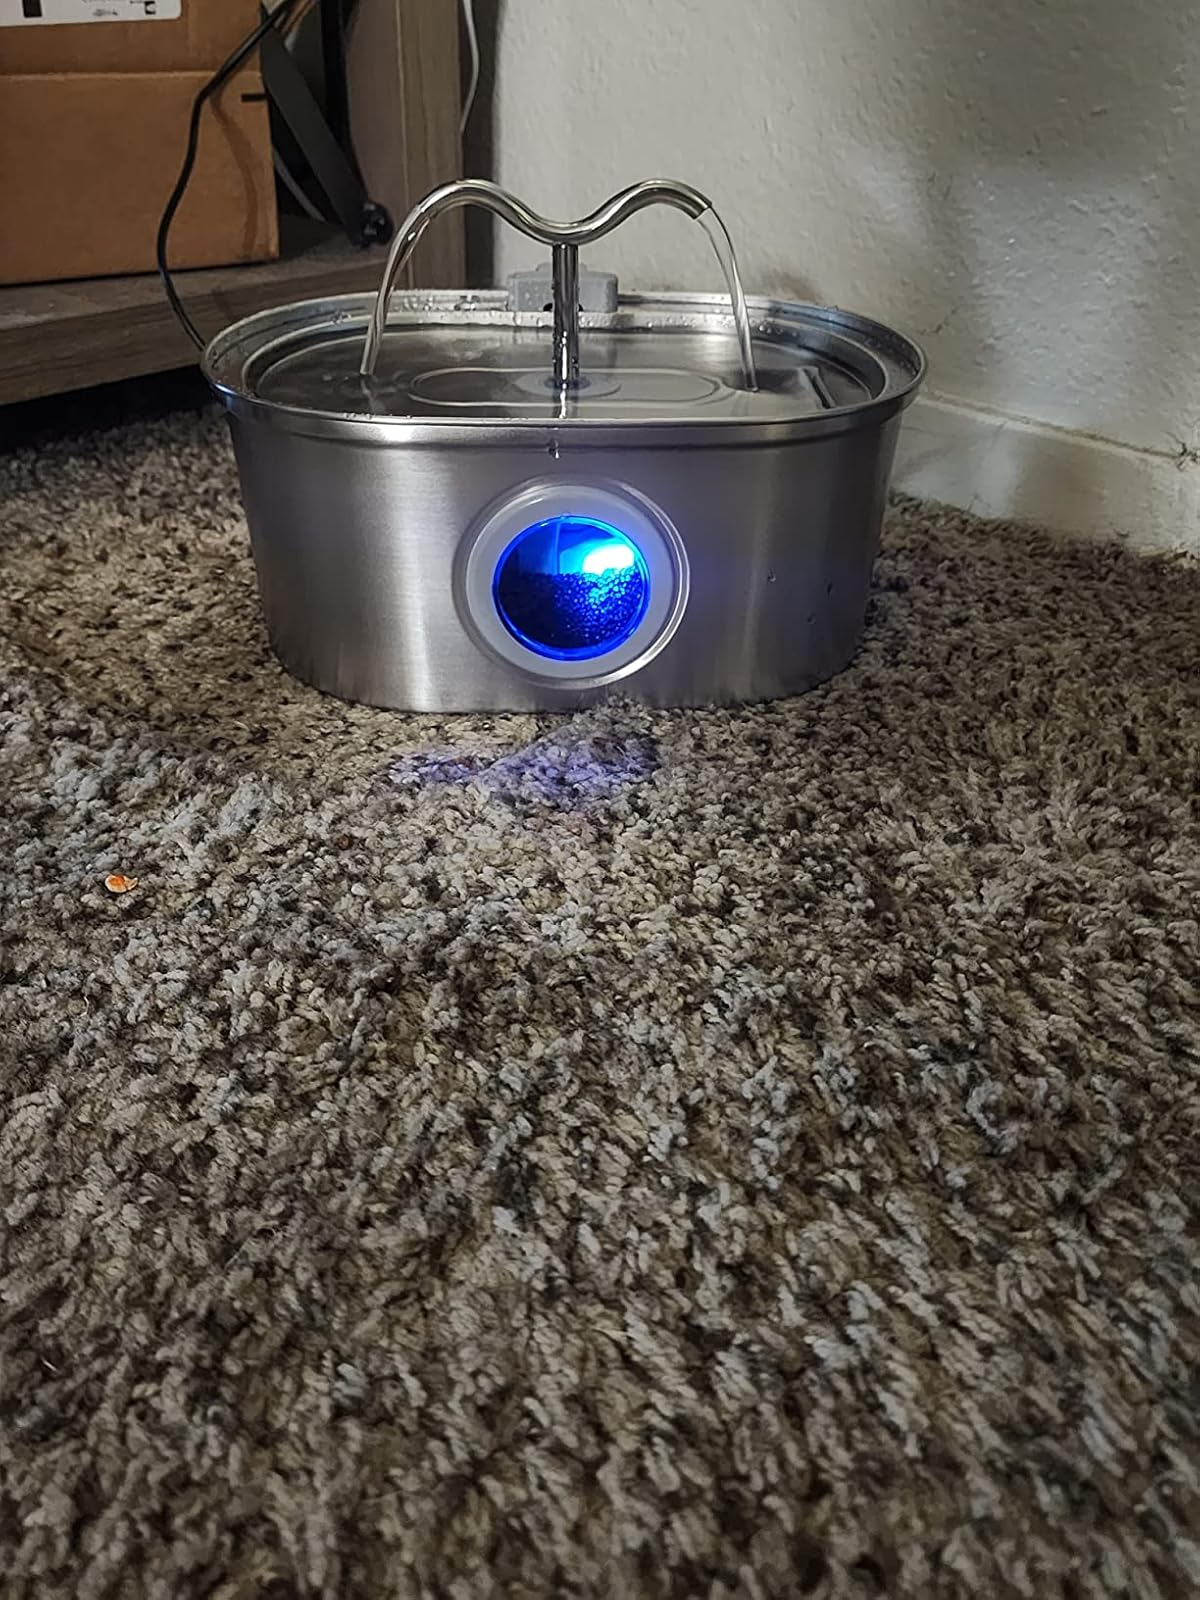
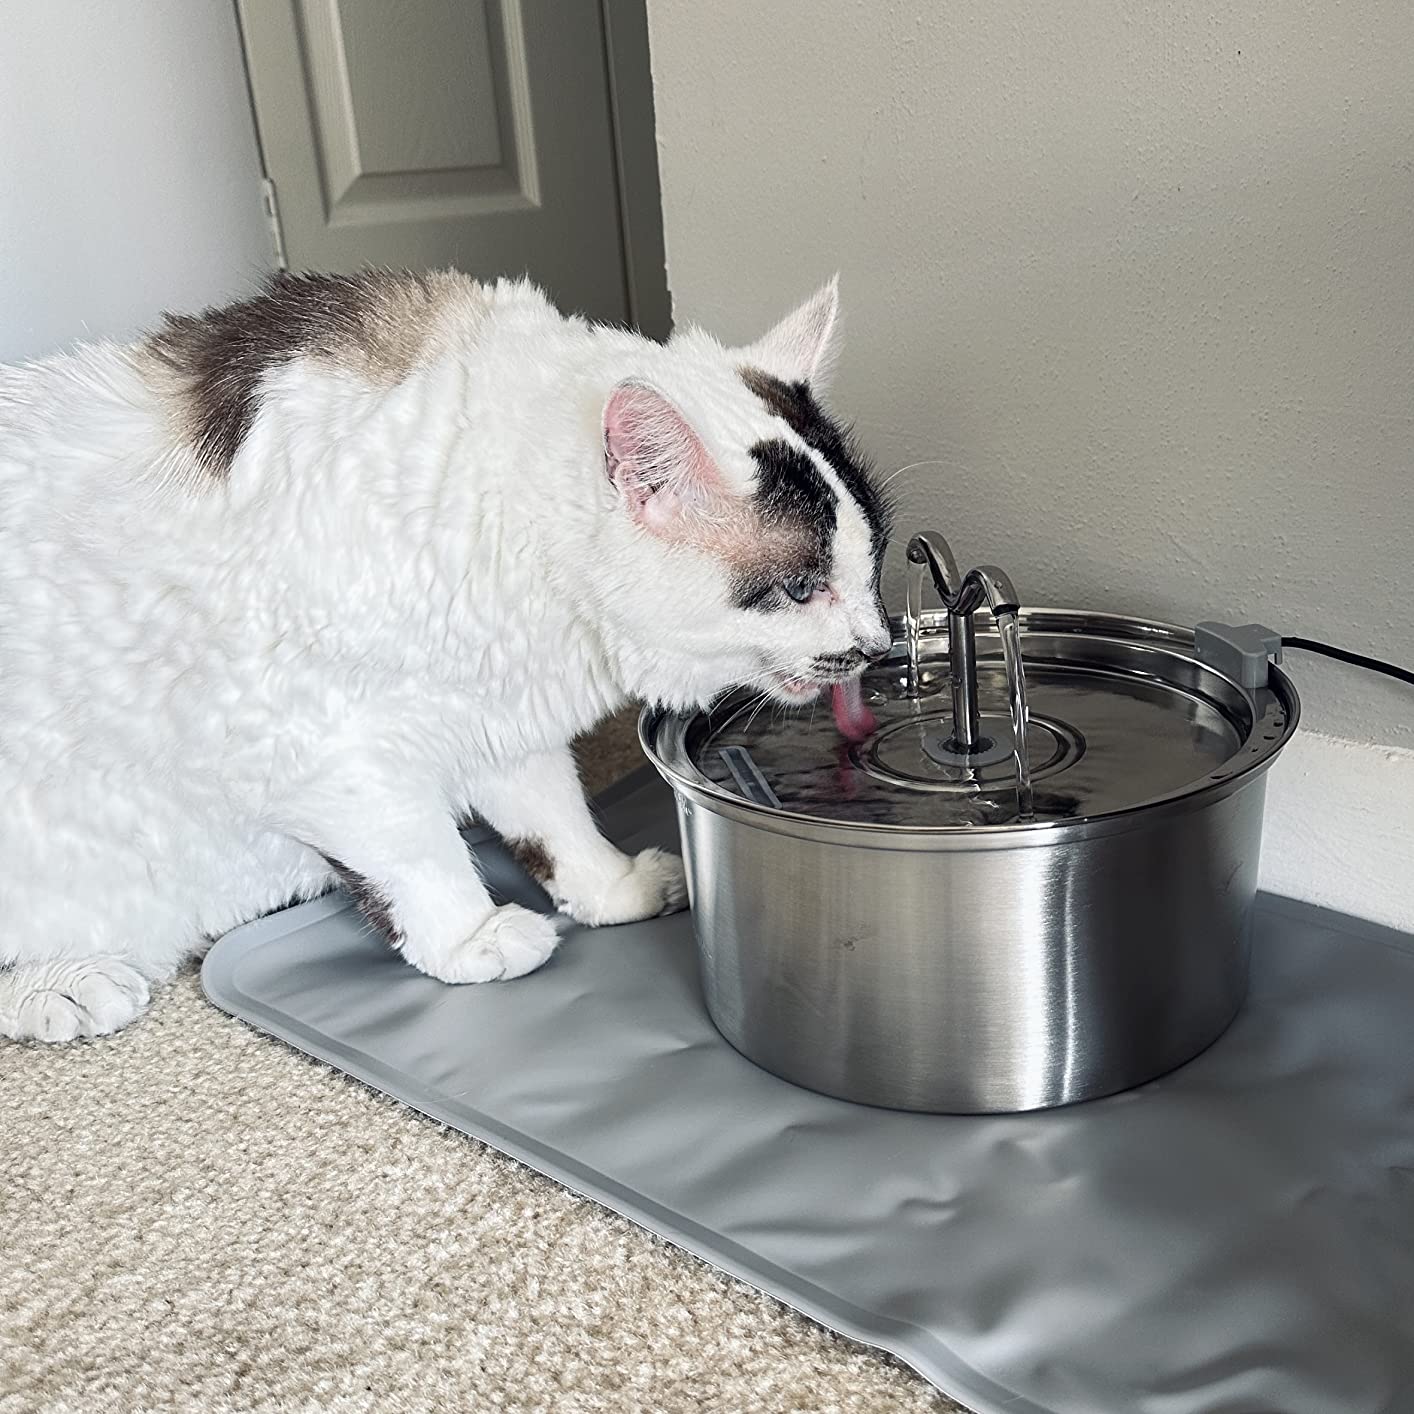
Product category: items_bowl
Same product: no